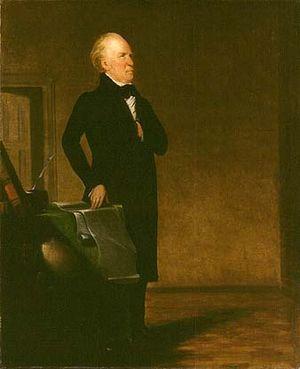
William Clark était un explorateur américain. Il participa à la célèbre expédition Lewis et Clark à travers l'Amérique du Nord.
Les Nez-Percés, Nimíipuu, sont une tribu amérindienne du groupe pénutien qui vivait dans le Plateau du Columbia de la région Nord-Ouest Pacifique au moment de l’expédition de Lewis et Clark.